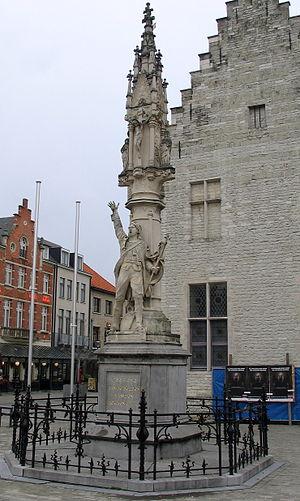
La bataille de Herentals se déroule le 29 octobre 1798 pendant la guerre des Paysans. Les Français prennent la ville aux paysans insurgés.